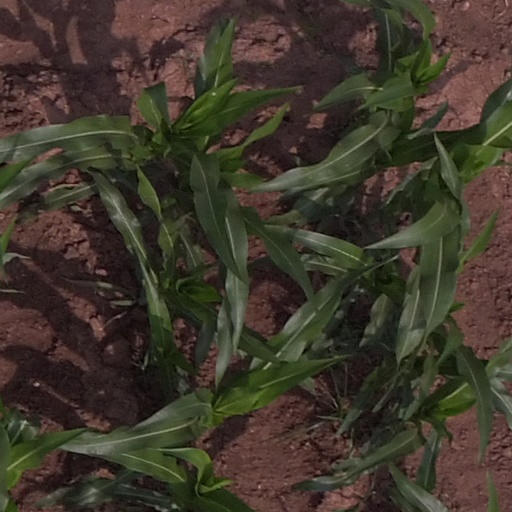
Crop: maize; corn